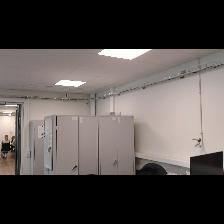
Label: NonHuman